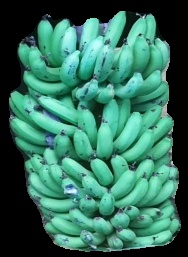
Variety: pachbale
Grade: grade1